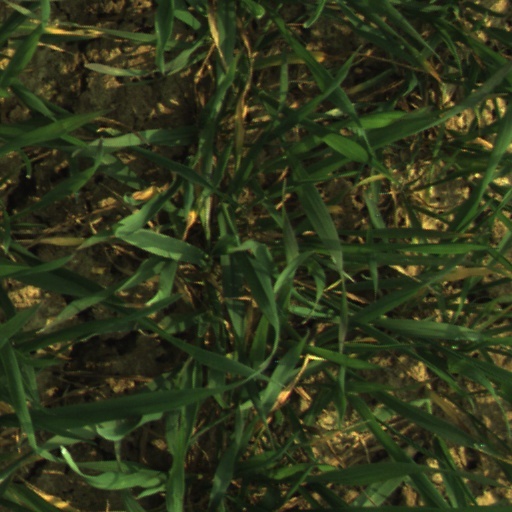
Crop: wheat